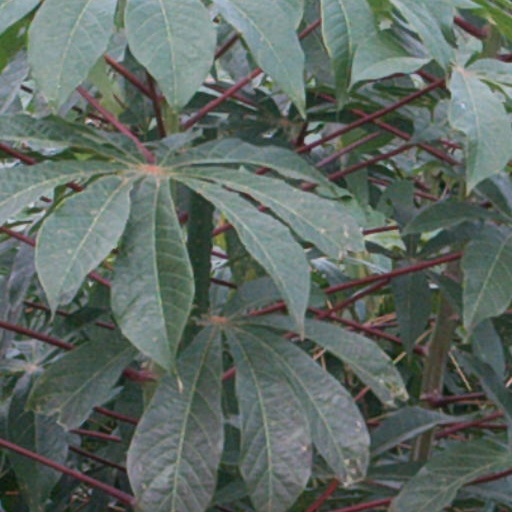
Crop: cassava